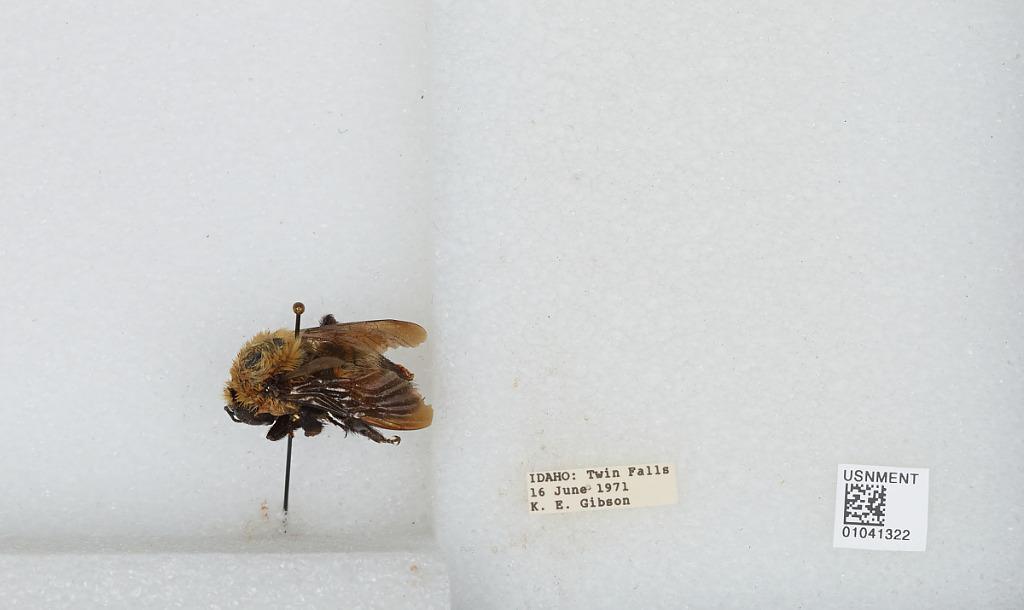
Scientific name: Bombus sp.
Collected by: K. Gibson
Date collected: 1971-6-16
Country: United States
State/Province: Idaho
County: Twin Falls
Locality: Twin Falls
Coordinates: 42.5556, -114.471